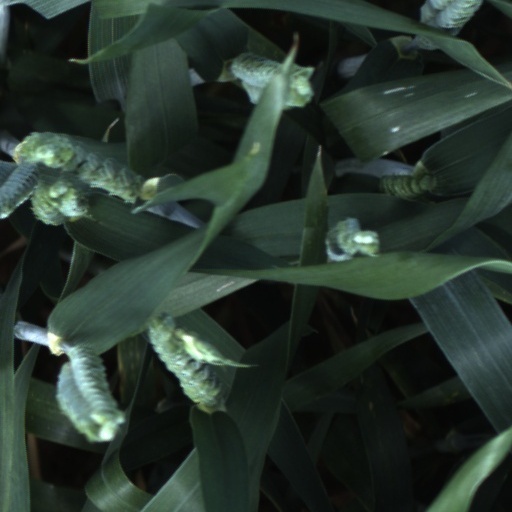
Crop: wheat